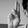
ASL letter: U